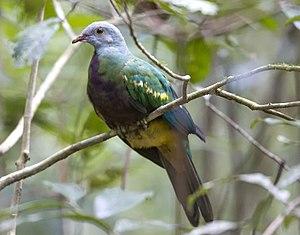
Le Ptilope magnifique est une espèce d'oiseaux appartenant à la famille des Columbidae.